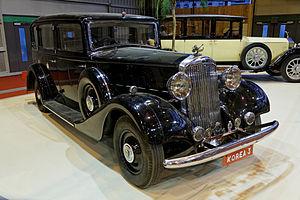
La Humber Snipe était une berline de luxe quatre portes produite par le constructeur anglais Humber et présentée en 1930 comme successeur de la Humber 20/55 hp en même temps que la Humber Pullman, similaire mais légèrement plus longue.